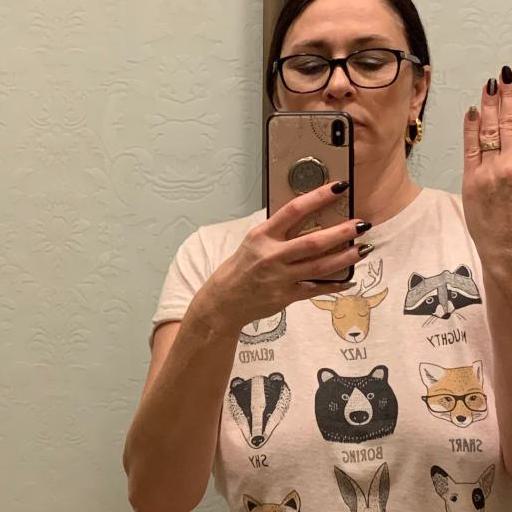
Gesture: no_gesture